Coprinopsis

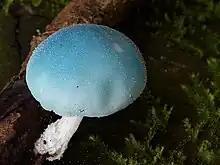
"Coprinopsis pulchricaerulea" - A species from Australia that was first described in 2022.

"For complete list see" List of "Coprinopsis" species